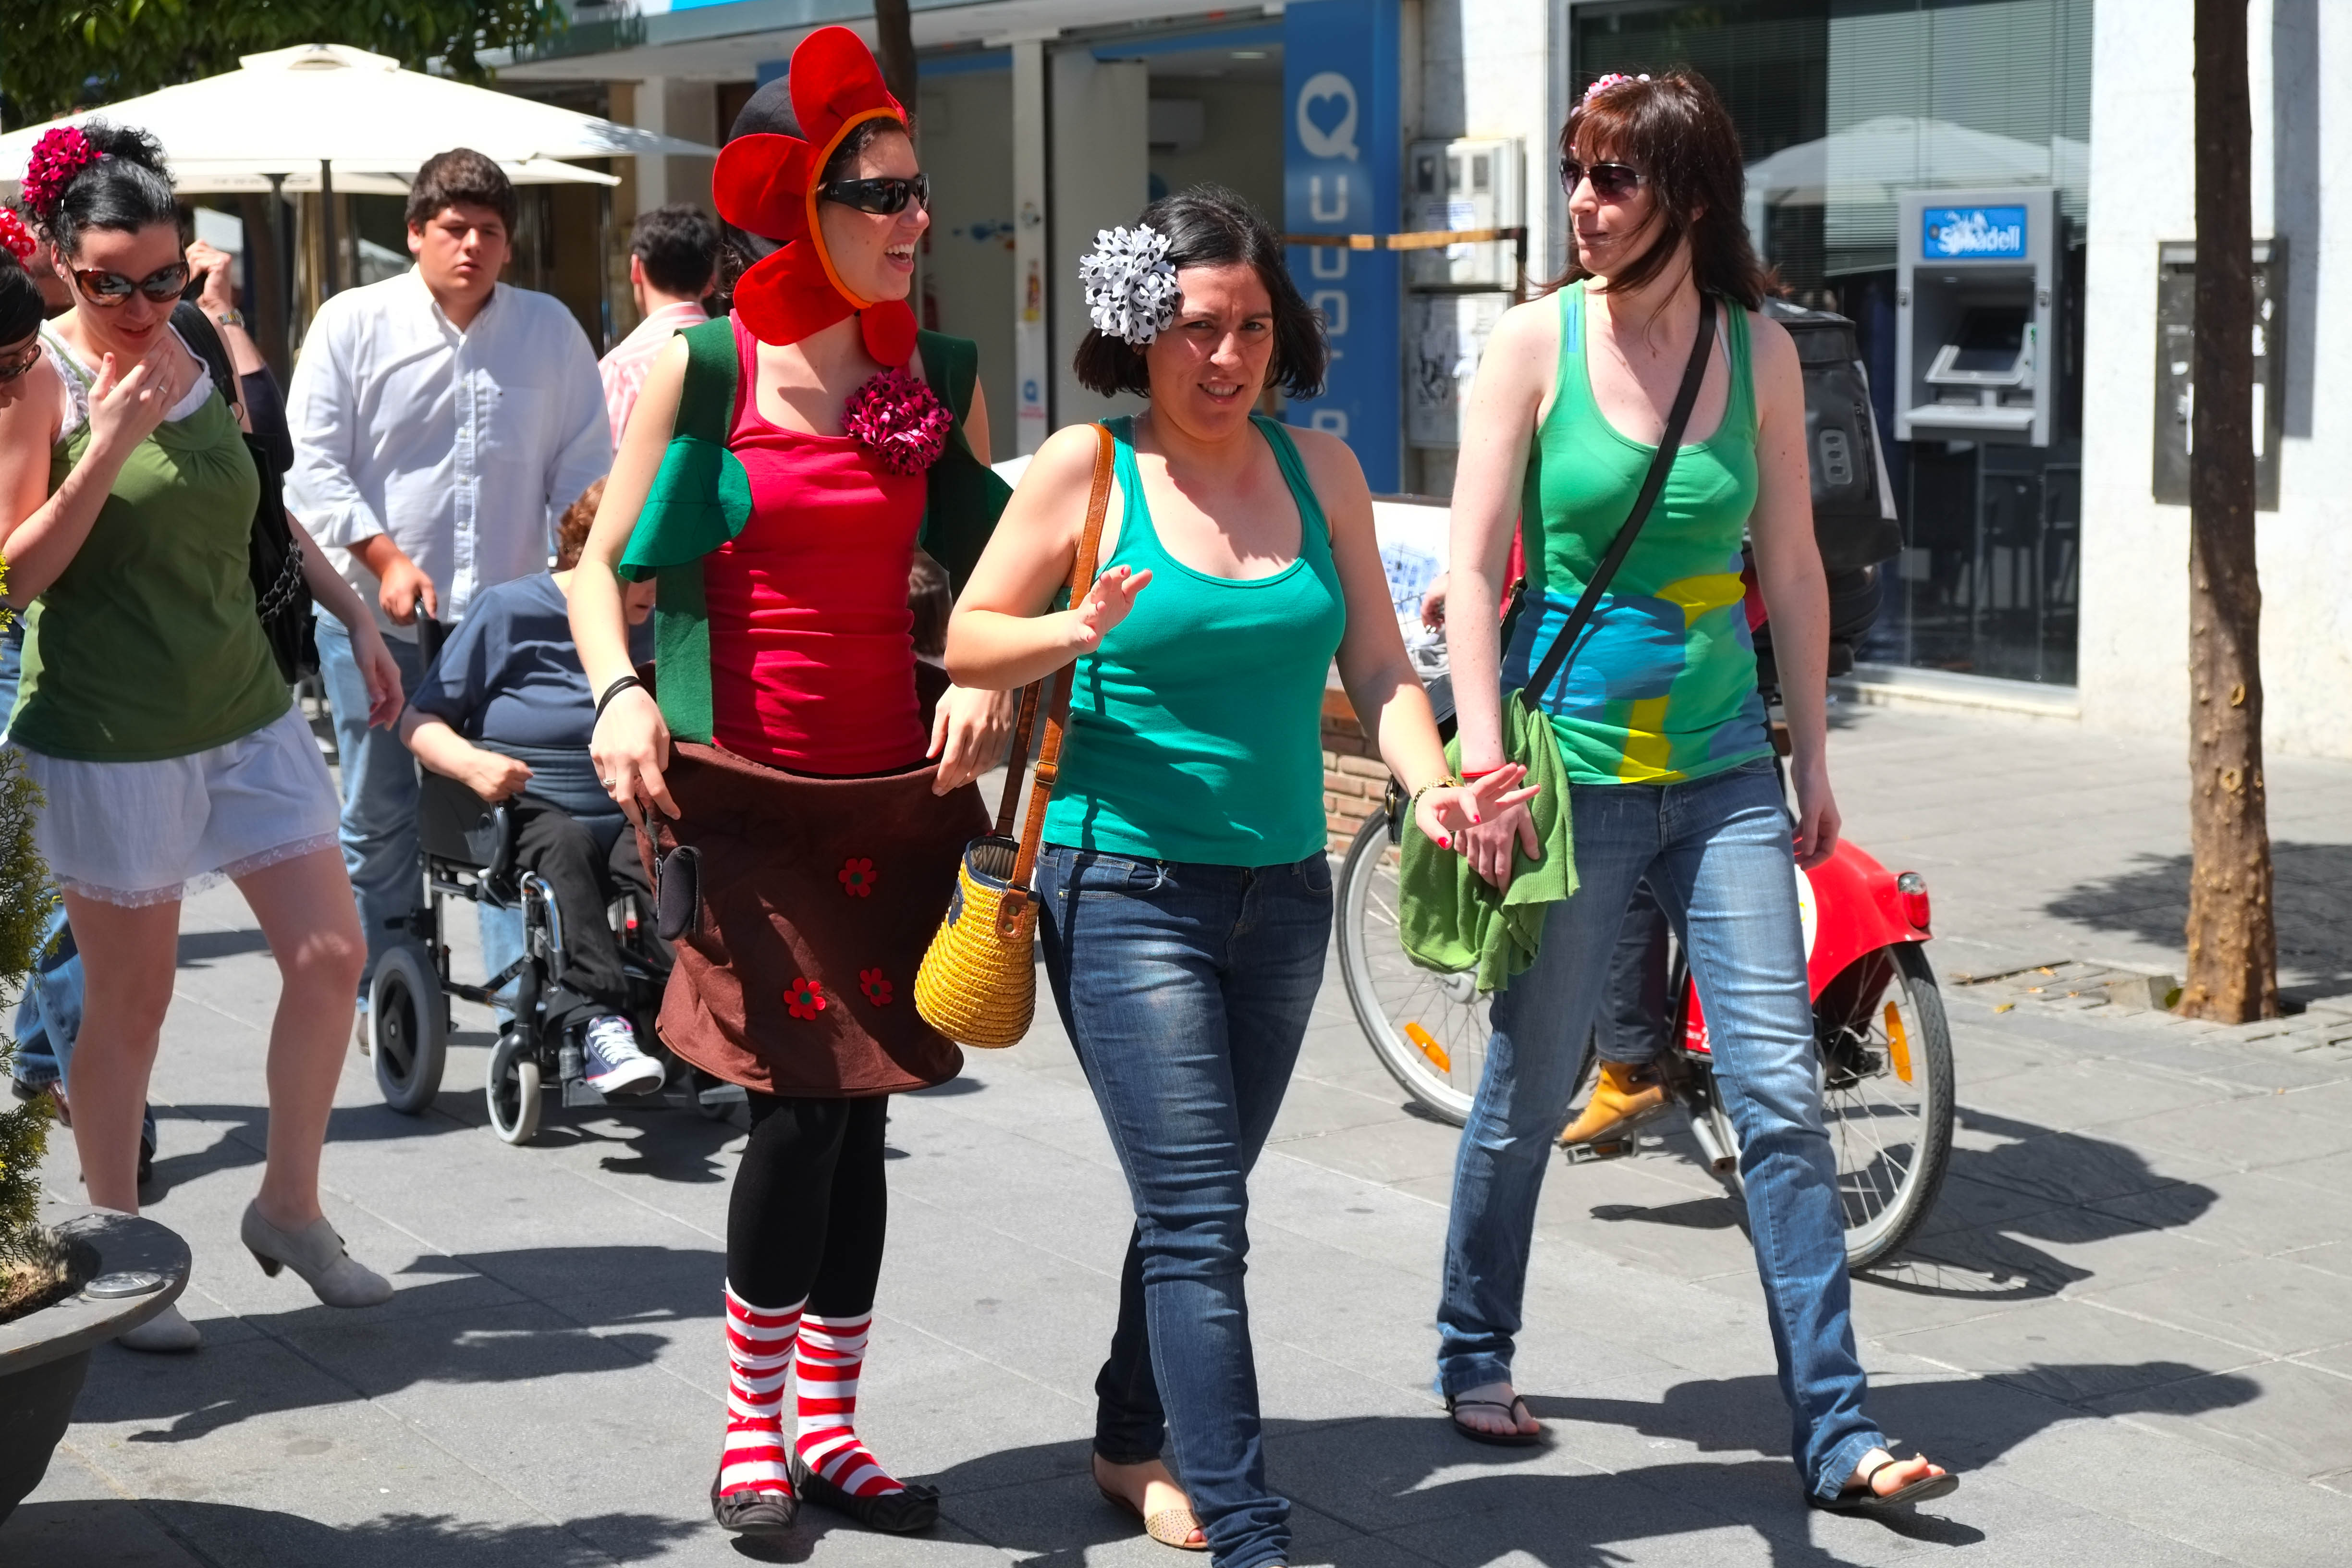
street, urban, clothing, festival, sevilla, andalusia, triana, endurance sports